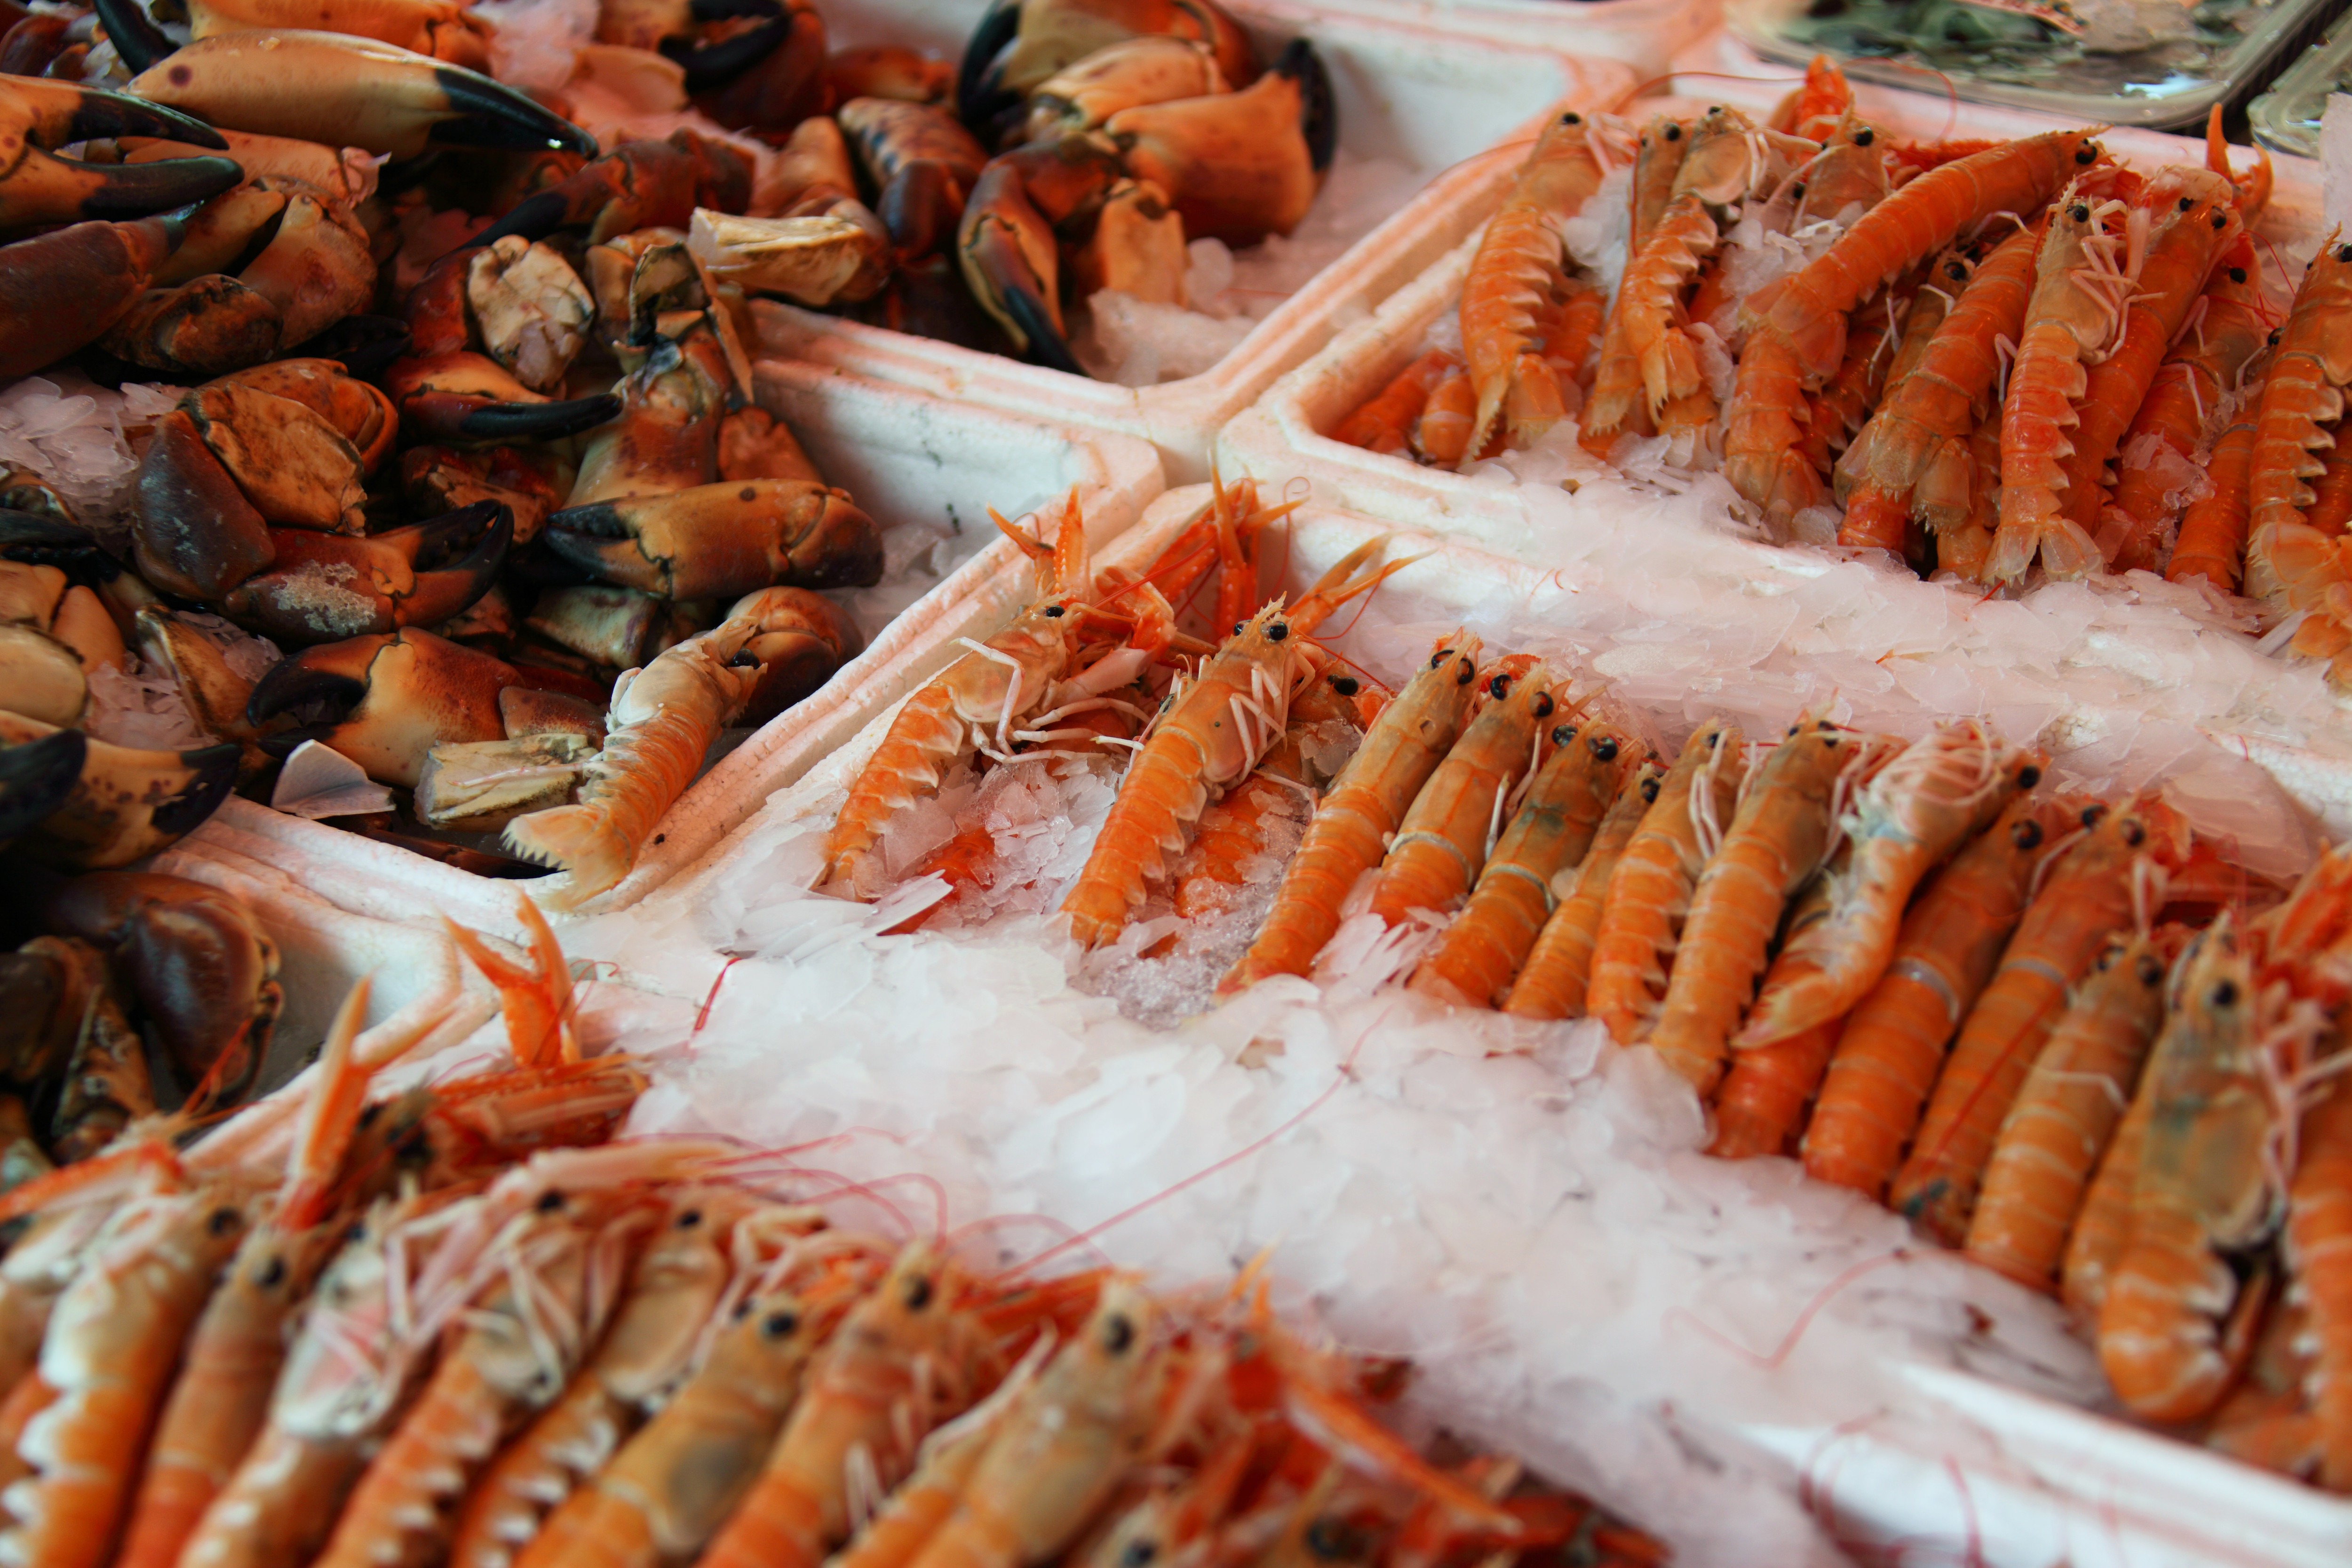
sea, animal, ice, dish, meal, food, red, ingredient, seafood, fresh, fish, healthy, cuisine, shellfish, delicious, crab, invertebrate, shrimp, crustacean, dinner, tasty, raw, sale, diet, king crab, decapoda, animal source foods, dungeness crab, spiny lobster, seafood boil